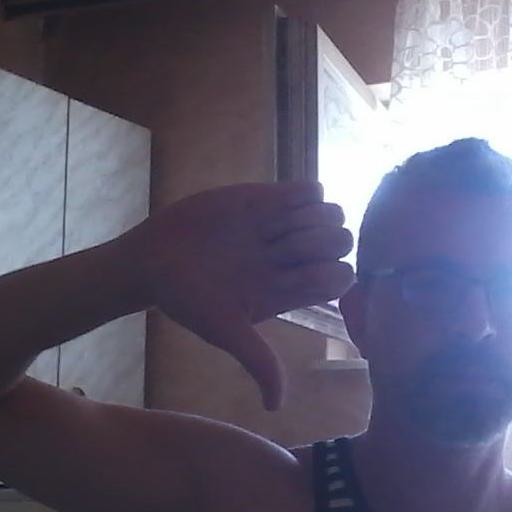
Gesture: dislike